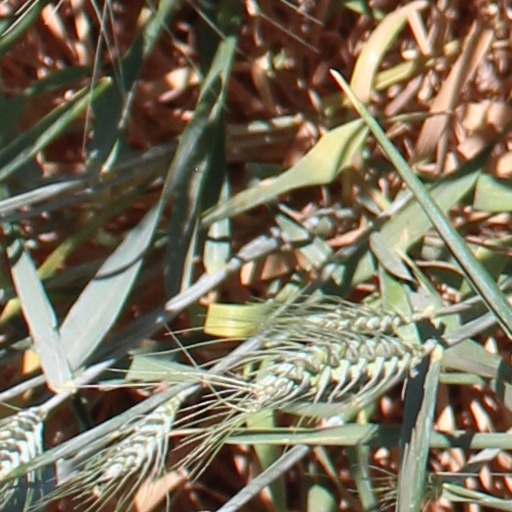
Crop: wheat